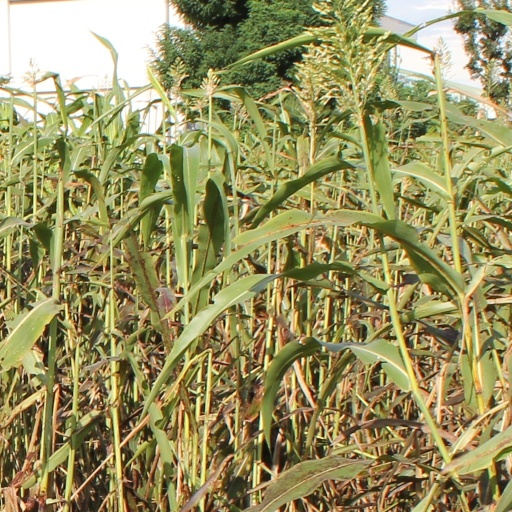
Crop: sorghum